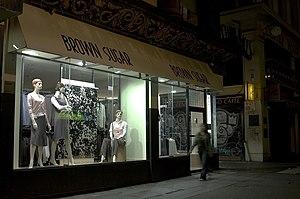
Une vitrine est l'espace aménagé d'un magasin rendant visible depuis la voie publique ou les allées intérieures les articles en vente ou les services fournis dans ce commerce.
Une vitrine est l'espace aménagé d'un magasin rendant visible depuis la voie publique ou les allées intérieures les articles en vente ou les services fournis dans ce commerce.